Cirencester branch line

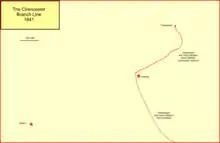
The Cirencester line in 1841

The Great Western Railway opened its main line between London and Bristol in 1841. During the construction period, an independent company called the Cheltenham and Great Western Union Railway obtained authorisation on 21 June 1836 in the Cheltenham and Great Western Union Railway Act 1836 (6 & 7 Will. 4. c. lxxvii) to make a line from the GWR at Swindon, to Cheltenham by way of Stroud and Gloucester. The estimated cost of construction was £750,000.